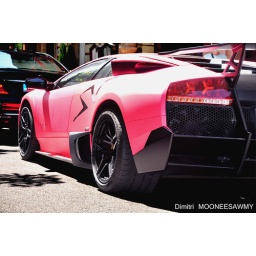
Awesome lp670 sv in mate pink color amazing car just look !!!!@